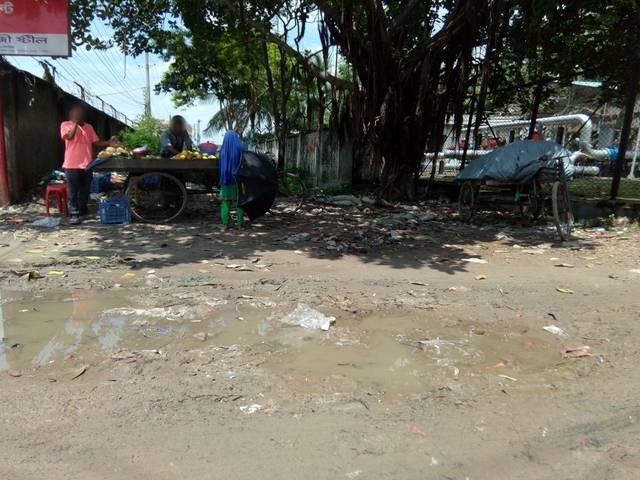
Region: Bangladesh
Coordinates: 23.732, 90.362